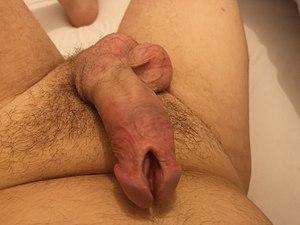
La subincision est une mutilation génitale consistant à fendre le pénis sous sa partie inférieure depuis le bout du gland jusqu'au milieu de la verge. L'aspect final de la verge est celui d'une cicatrice non refermée. D'ailleurs la physiologie spécifique de la peau à cet endroit fait que ces types d'incisions n'ont pas la faculté de se ressouder d'elle-même si elles ne sont pas maintenues par des points de suture. Les berges de la plaies ayant naturellement tendance à s'écarter quelque peu l'une de l'autre, elles vont très vite cicatriser seules et sans sutures mais sans se refermer, laissant de fait une fente ouverte. Ce qui est le but recherché ici.